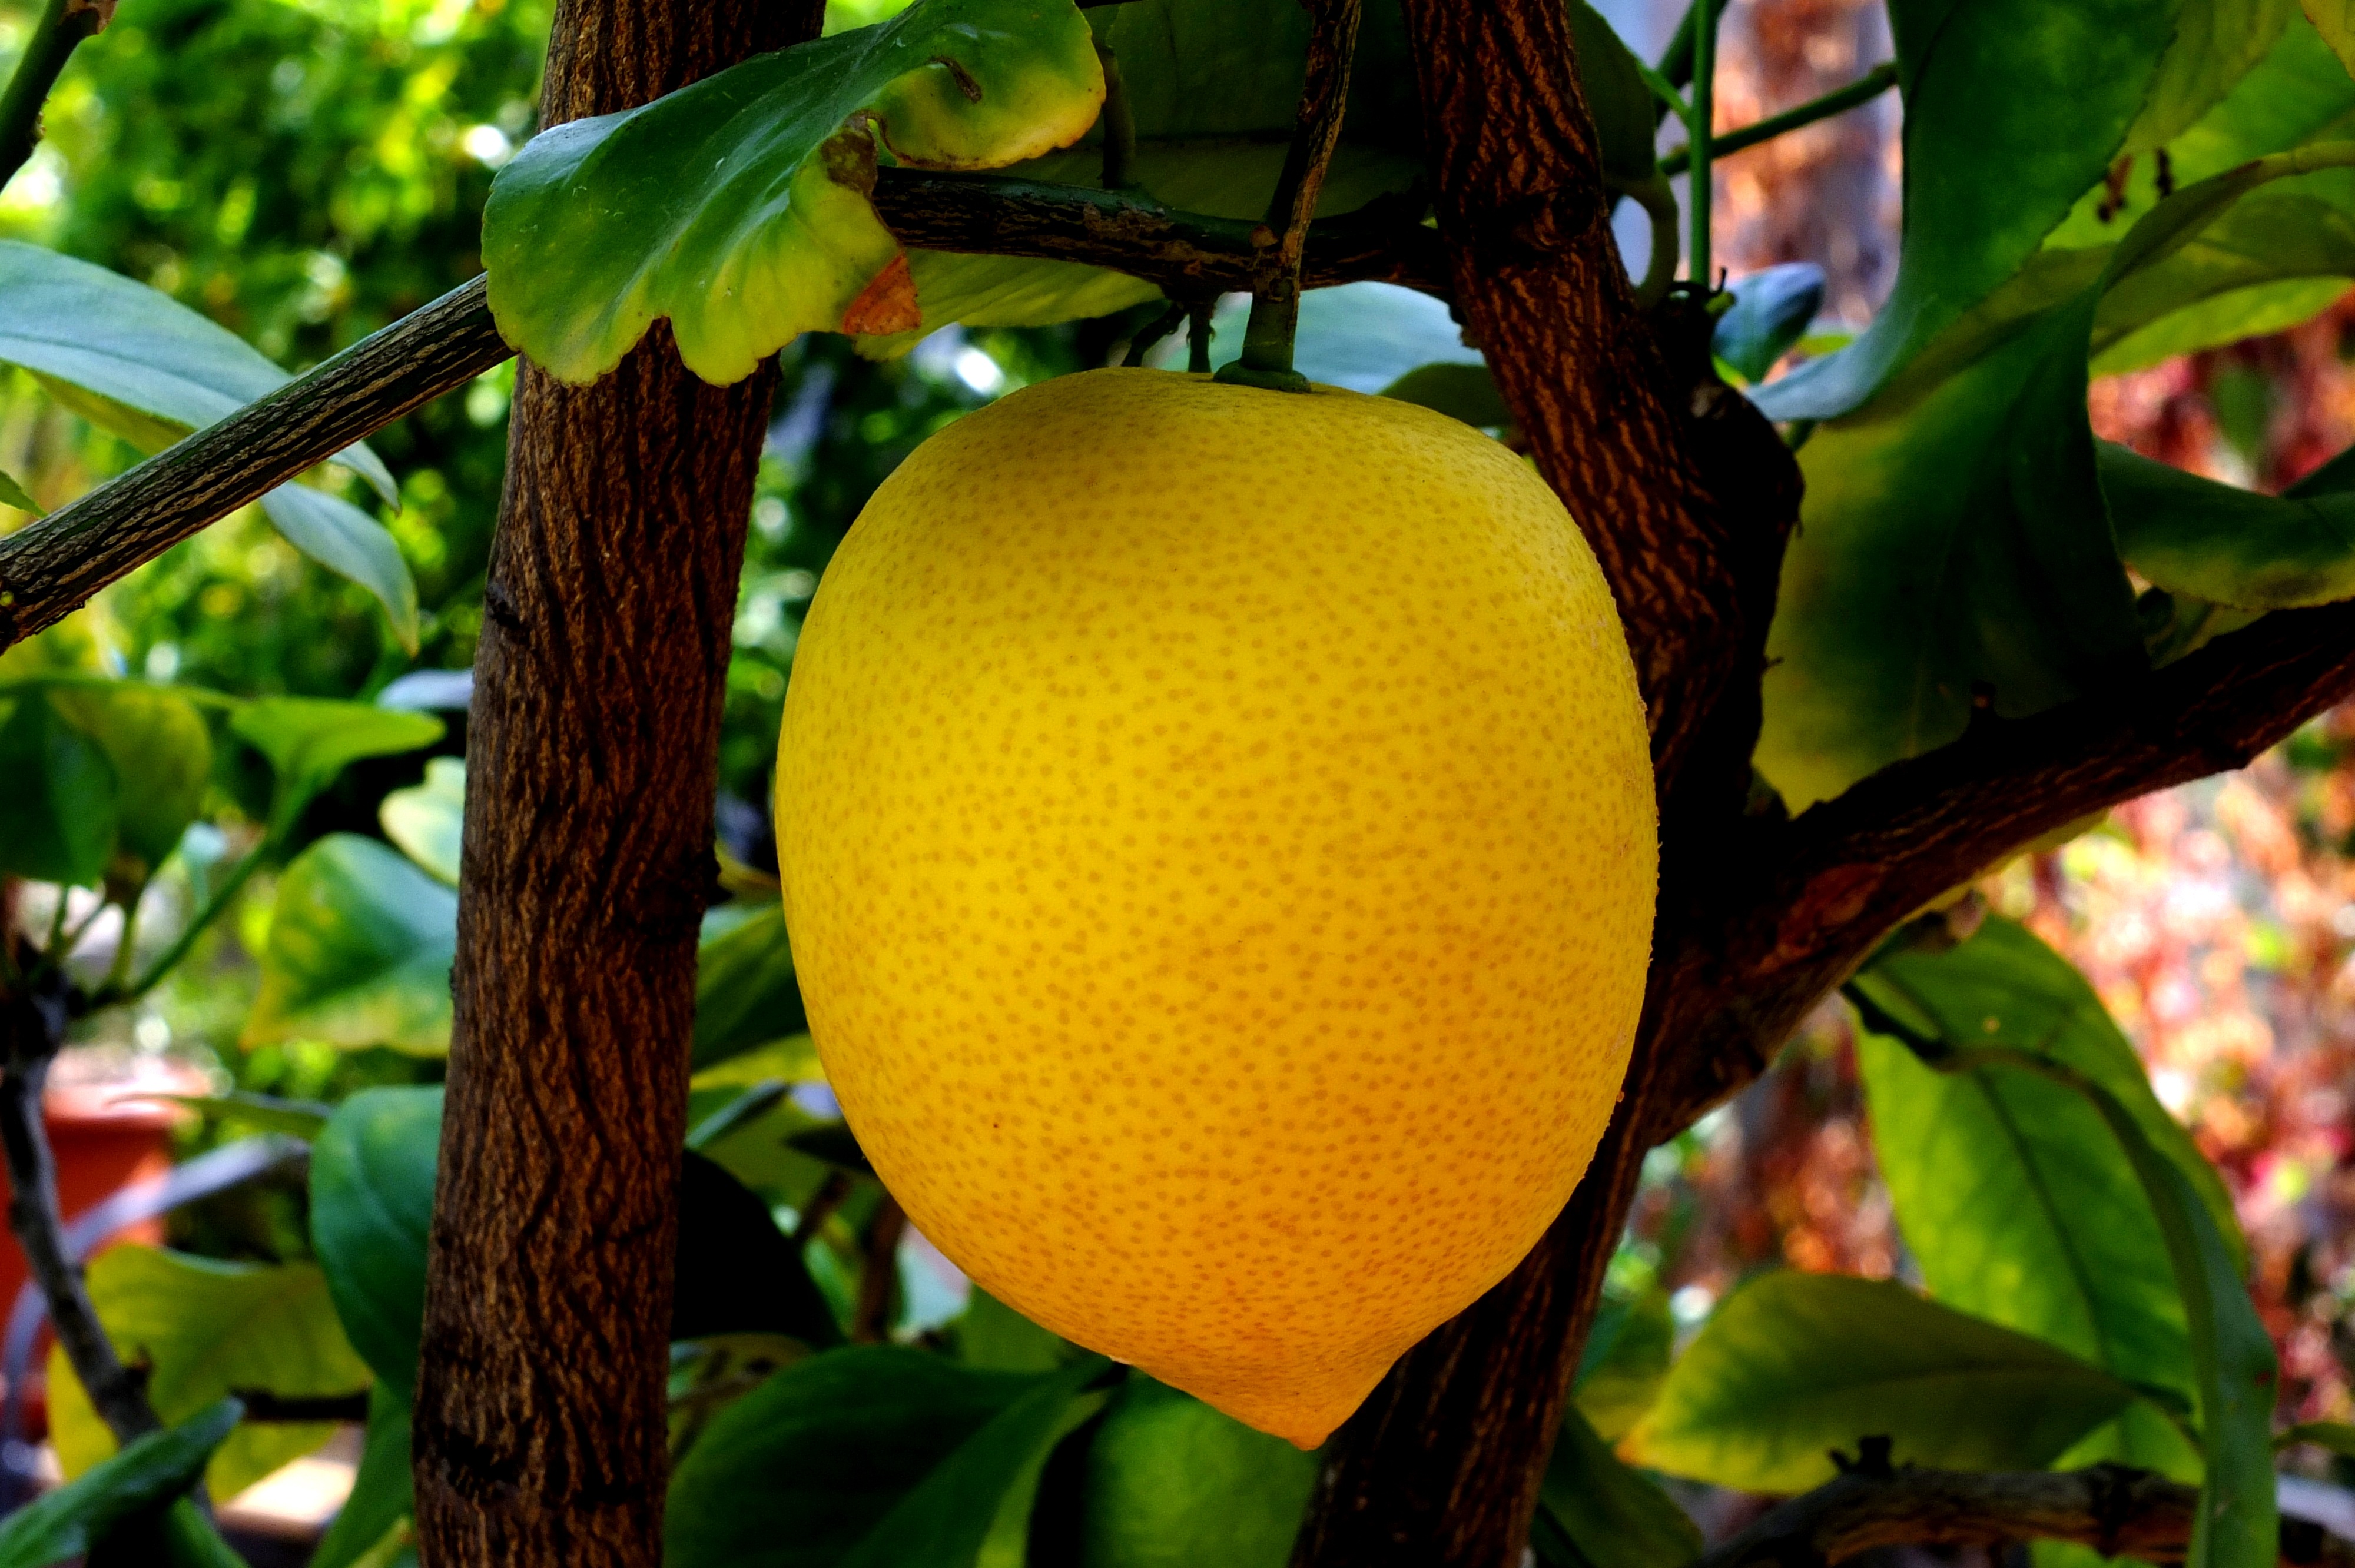
branch, plant, fruit, flower, summer, ripe, food, produce, italy, botany, yellow, healthy, flora, lemon, tart, vitamins, frisch, bless you, citron, citrus, sour, limone, citrus fruits, flowering plant, citrus fruit, vitamin c, bitter orange, eat and drink, land plant, yuzu